Ecce homo

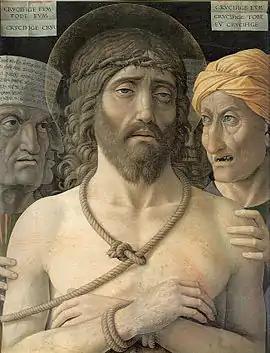
"Ecce Homo", Andrea Mantegna, 1500

The icon presents the bridegroom as a suffering Christ, mocked and humiliated by Pontius Pilate's soldiers before his crucifixion.